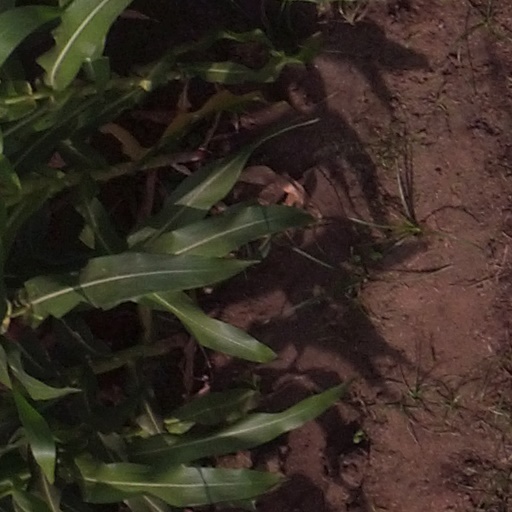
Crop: maize; corn